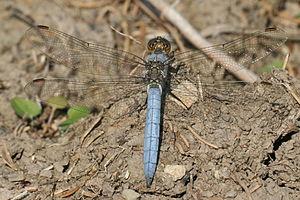
Cette liste recense les odonates répertoriés dans le canton de Genève par un ouvrage de 1996, complété par un ouvrage de 2012.